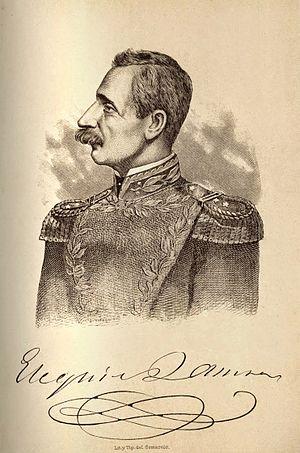
Ezequiel Zamora est un militaire et homme politique vénézuélien, né à Cúa le 1ᵉʳ février 1817 et mort à San Carlos le 10 janvier 1860. Il est l'un des principaux acteurs de la Guerre fédérale et leader radical qui a défendu une reforme agraire profonde en faveur des paysans. Sa vie est teintée du romantisme des personnages libéraux de son temps.